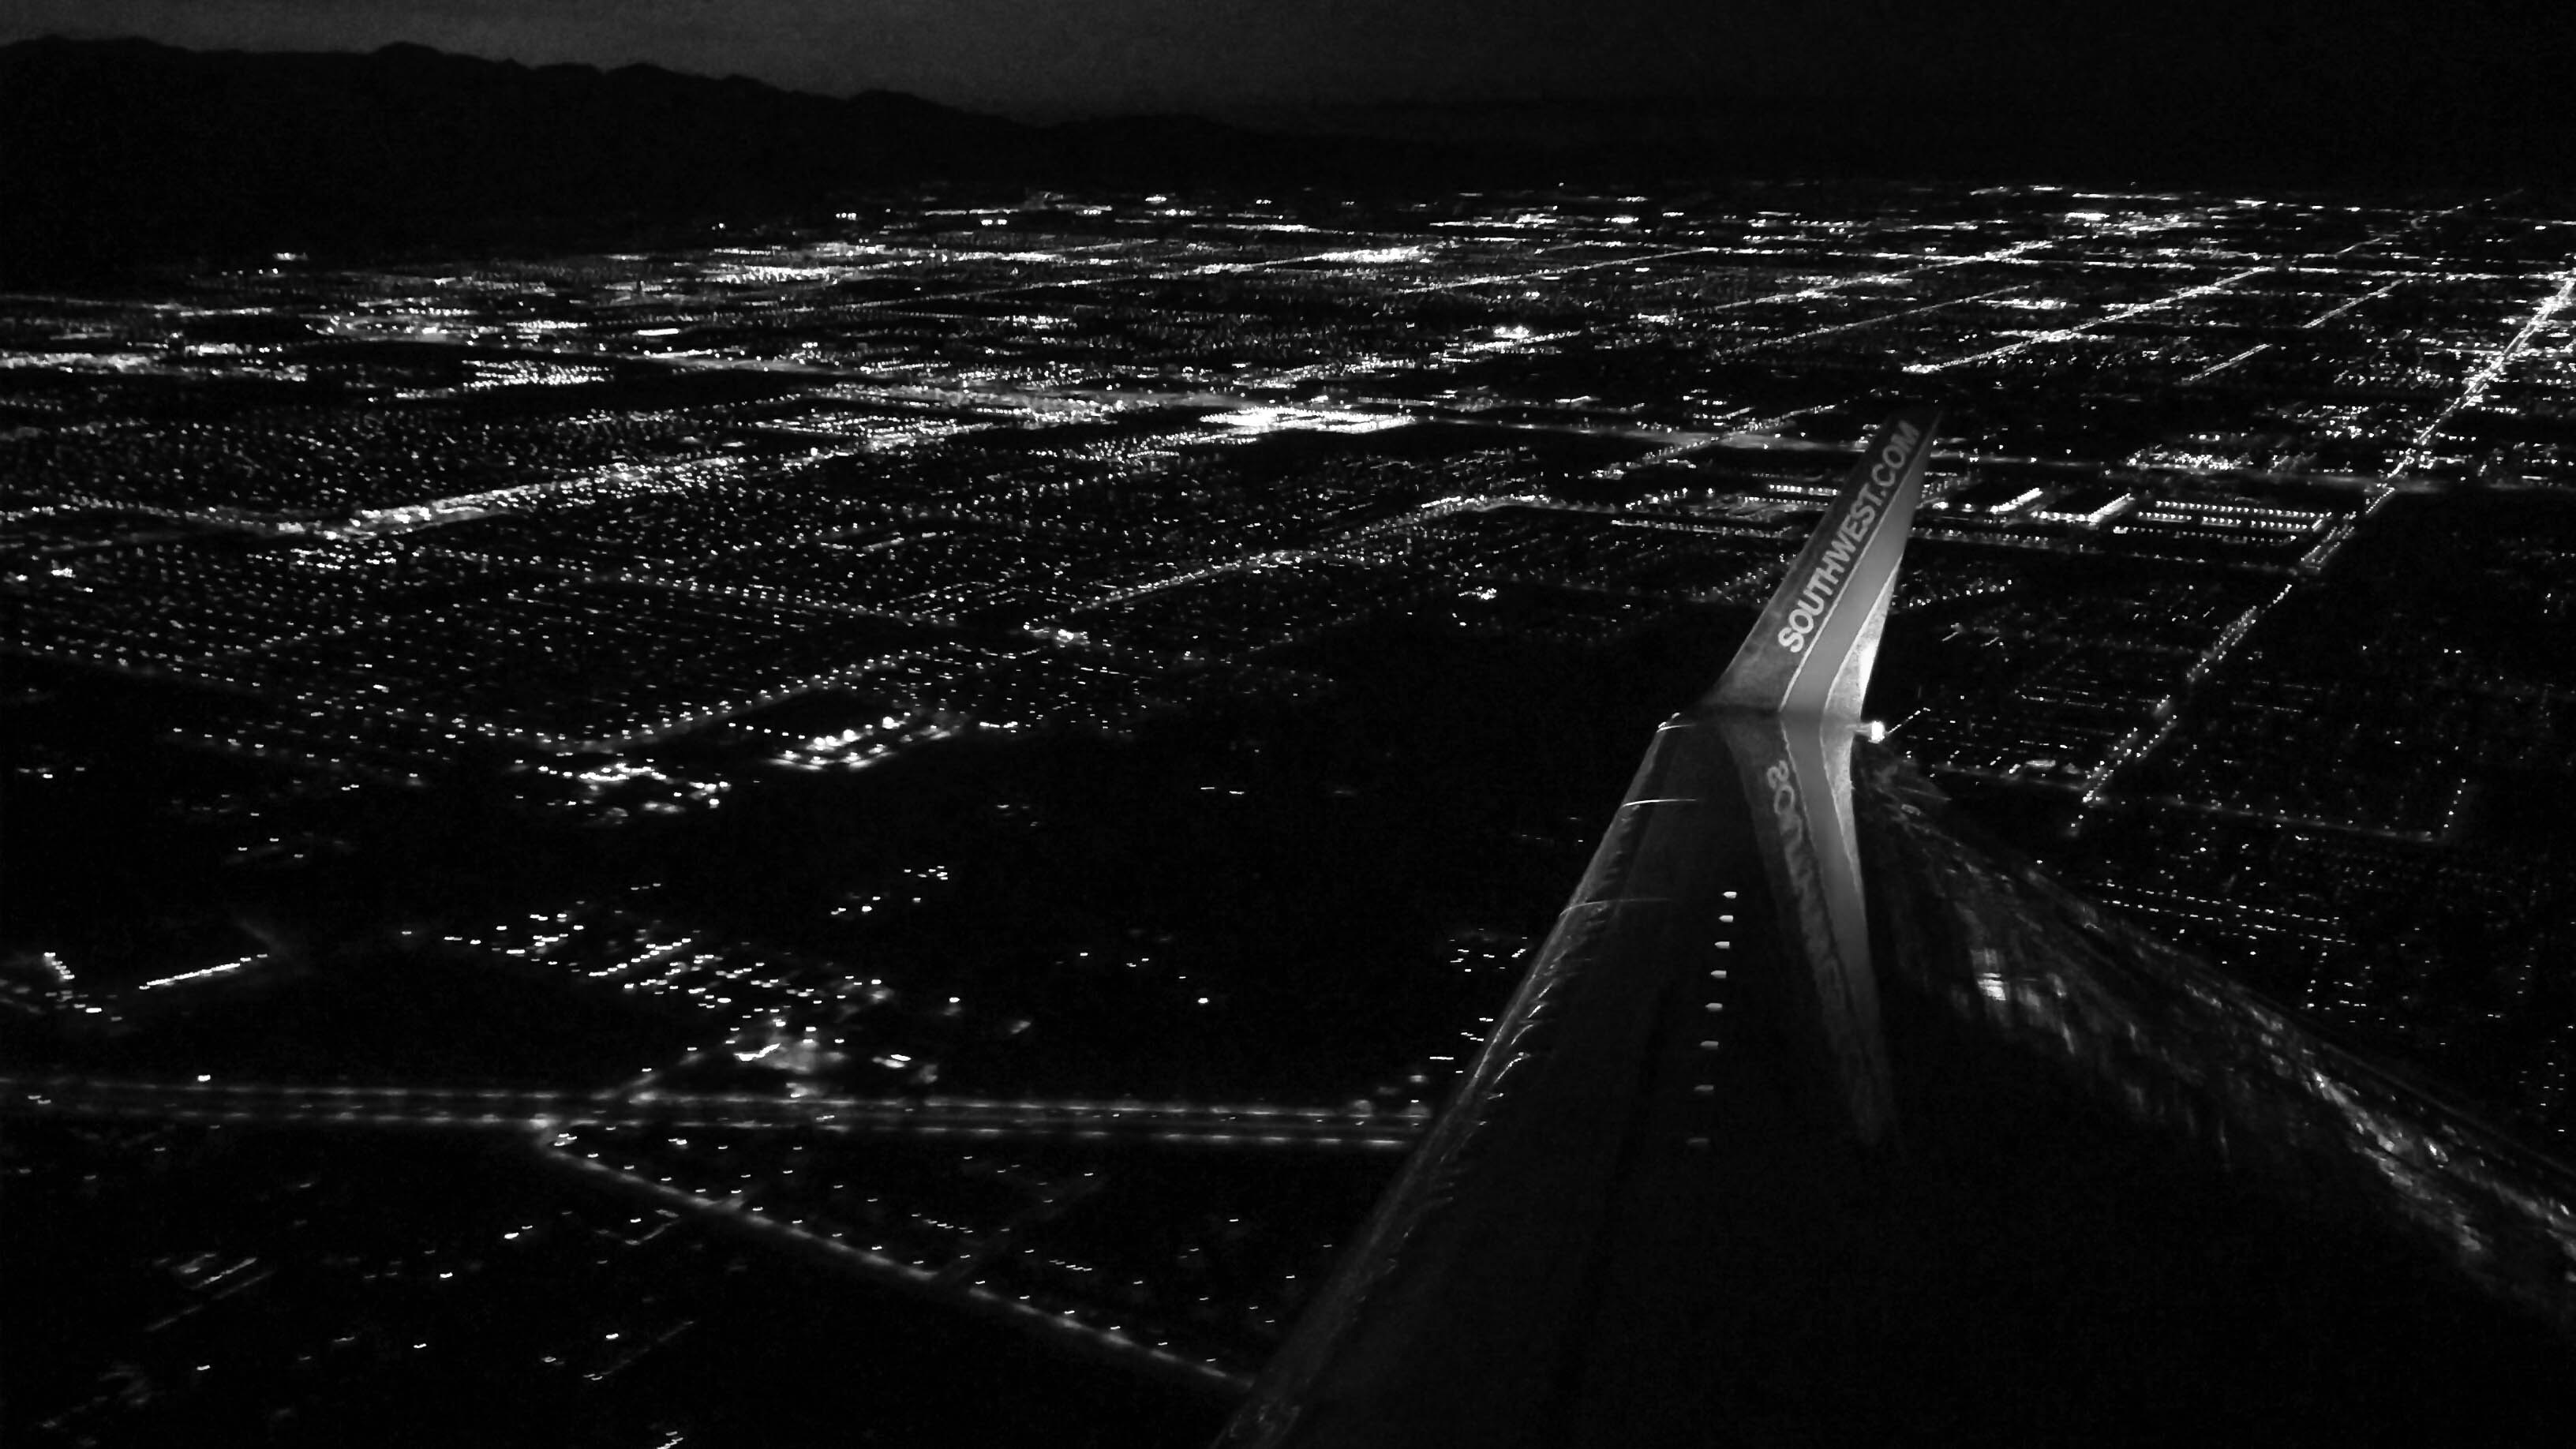
horizon, light, black and white, sky, night, photography, sunlight, wave, atmosphere, cityscape, dusk, line, reflection, darkness, black, monochrome, shape, aerial photography, monochrome photography, atmospheric phenomenon, atmosphere of earth